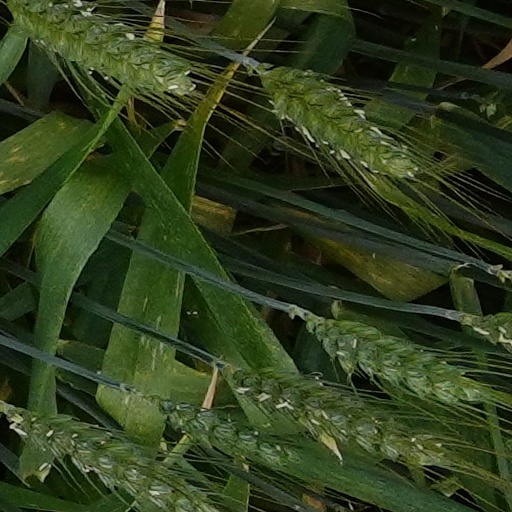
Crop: wheat